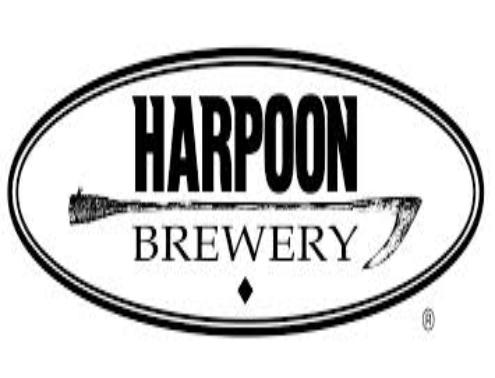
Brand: Harpoon
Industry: Others